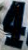
Number: 4